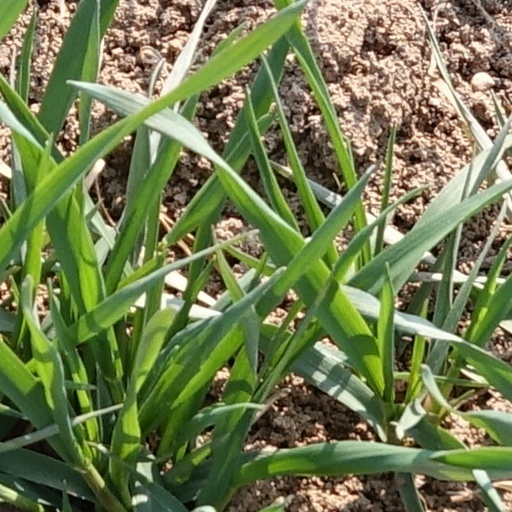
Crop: wheat